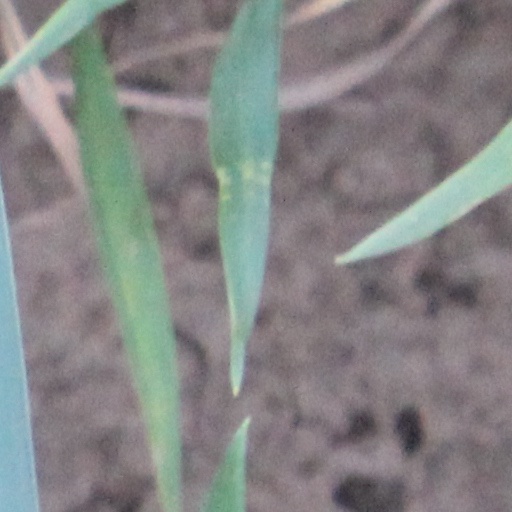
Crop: wheat